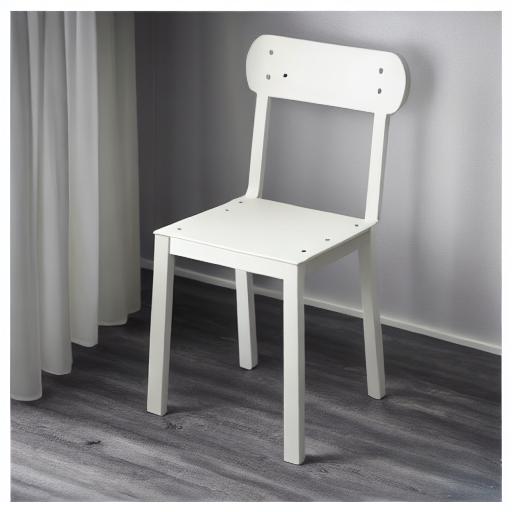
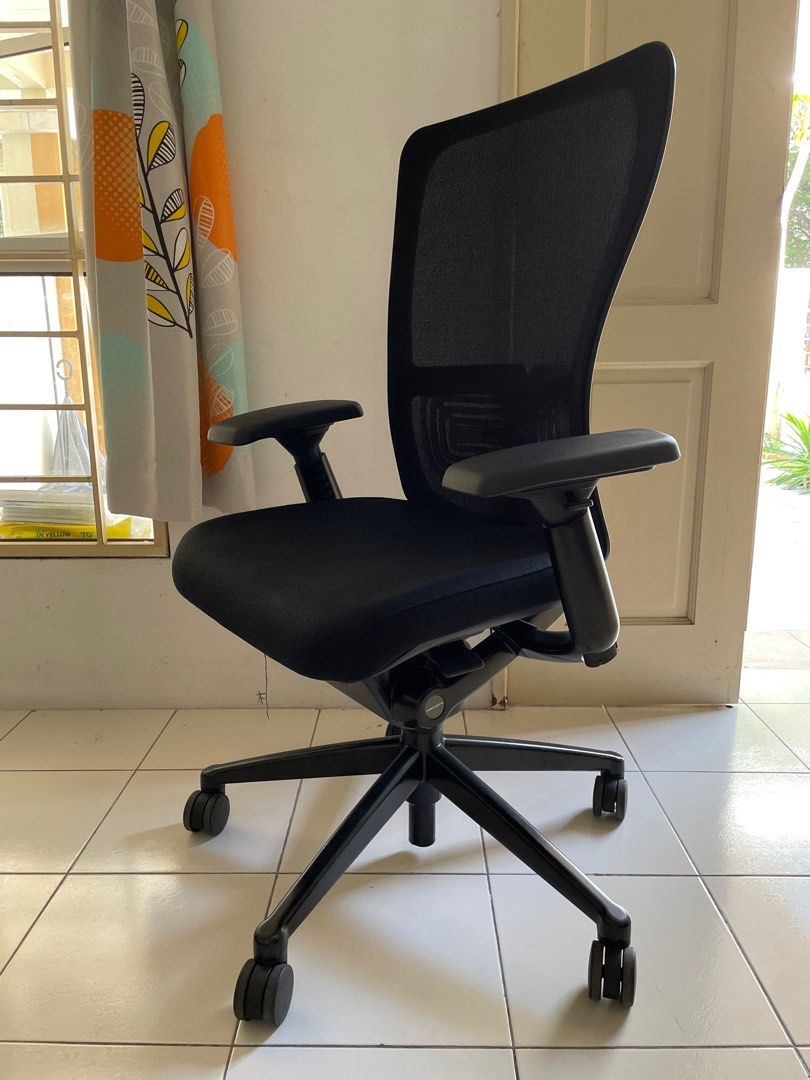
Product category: items_chair
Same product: no